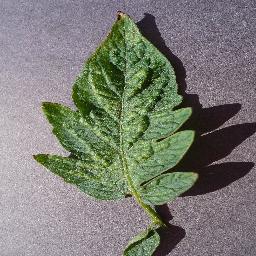
Label: Tomato___Spider_mites Two-spotted_spider_mite